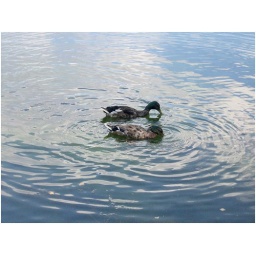
ducks swimming in the lake one summer afternoon when we had that usual walk with hubby.